Cologne Cathedral Seal

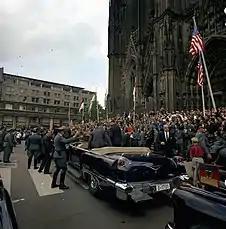
The Seal seen in the background as President John F. Kennedy visits Cologne Cathedral

Following the end of the war, none of the successive Master Builders had intended to leave the seal exposed for the duration of their tenure. Nevertheless, it was not until the mid-1990s that serious efforts to cover the seal with cut stone cladding were made. Due to the placing of the entire Cologne Cathedral under monument protection in 1985, the cathedral chapter had to submit a formal application to the local authorities to work on the seal, despite it not being part of the initial construction. With the seal becoming an intrinsic part of the overall construction of the cathedral for many locals, discussions were prompted as to whether the seal should be retained as a memorial to the Second World War. Nevertheless, under pressure from the cathedral, local authorities made the decision to go ahead with the repairs, which were purely aesthetic and were not required structurally. In later interviews, Master Builder Peter Füssenich stated that "it would not have harmed the cathedral if the seal had remained in its original form. It was a trace of history".